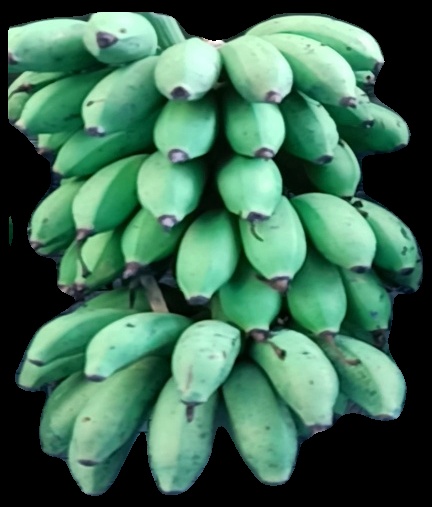
Variety: rasbale
Grade: grade2